Charles Doolittle Walcott

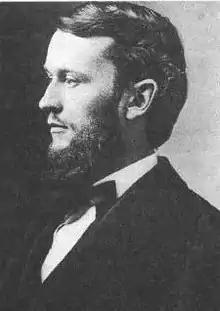
Charles Doolittle Wallcott in 1873

Charles Doolittle Walcott was born on March 31, 1850, in New York Mills, New York. His grandfather, Benjamin S. Walcott, moved from Rhode Island in 1822. His father, also Charles Doolittle Walcott, died when Charles Jr. was only two. Walcott was the youngest of four children. He was interested in nature from an early age, collecting minerals and bird eggs and, eventually, fossils. He attended various schools in the Utica area but left at the age of eighteen without completing high school, the end of his formal education. His interest in fossils solidified as he became a commercial fossil collector.